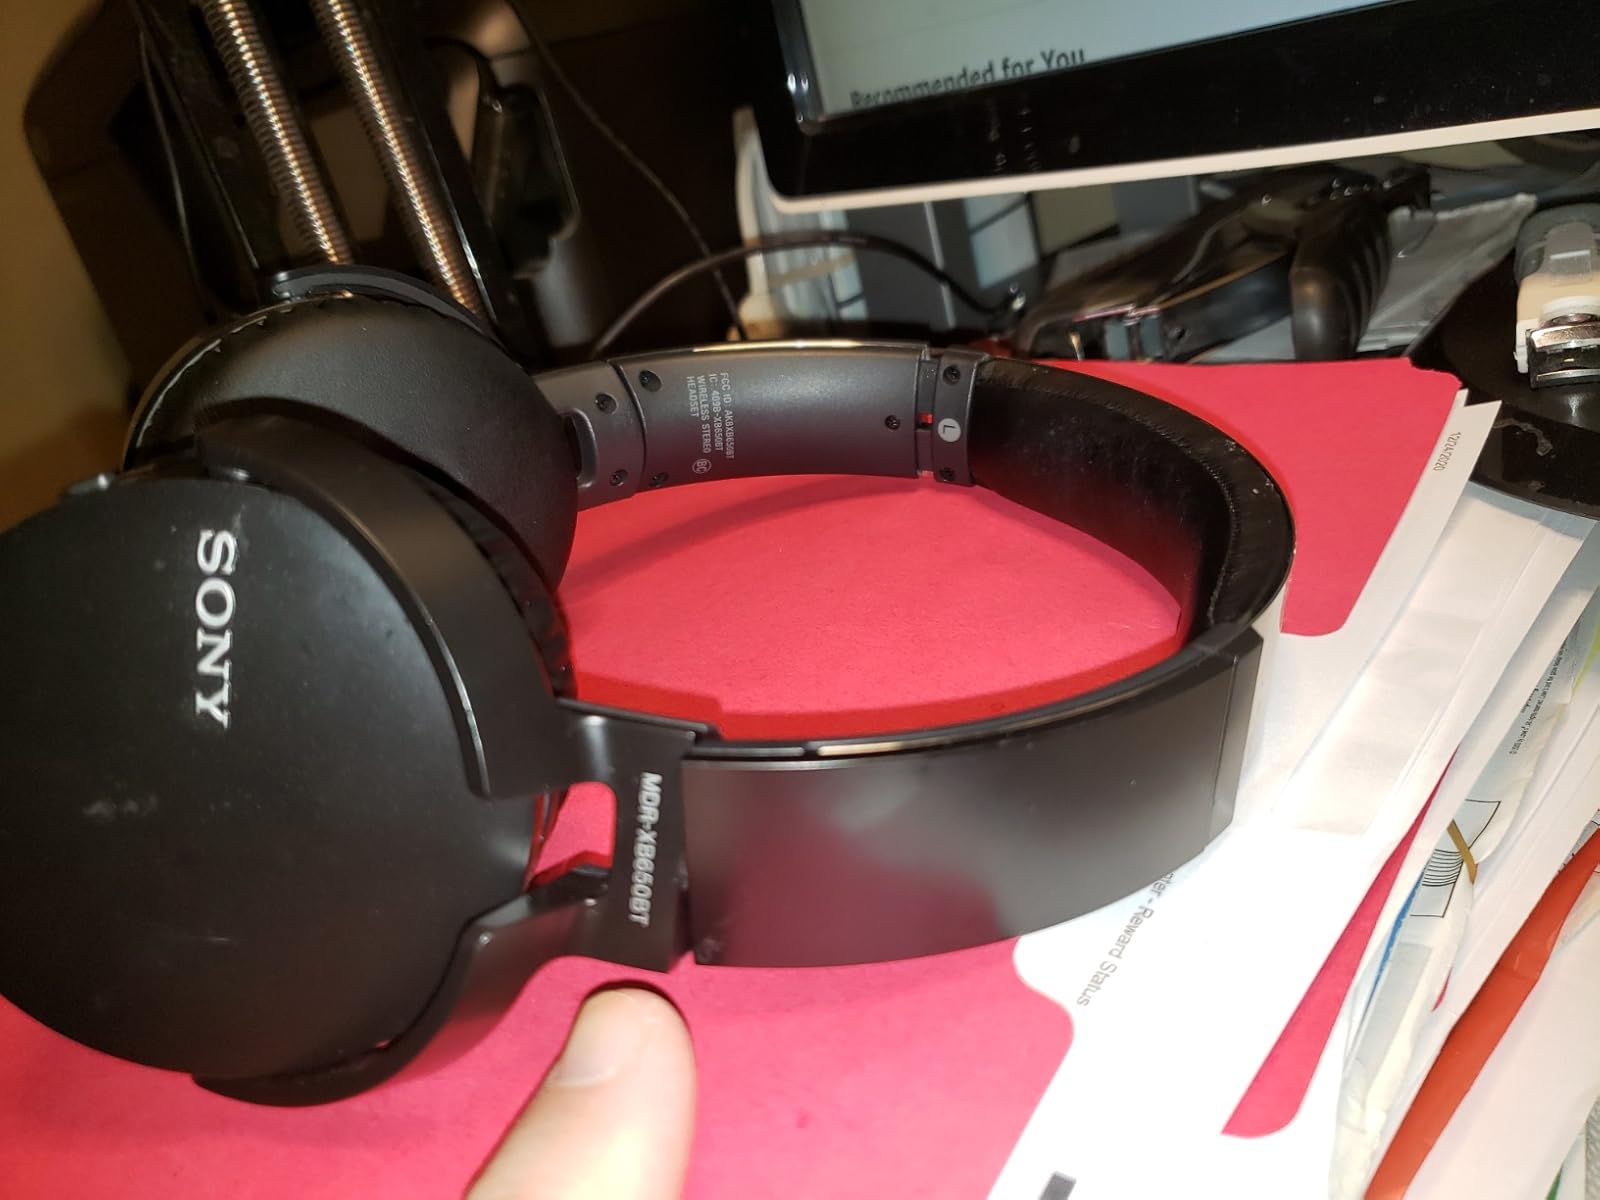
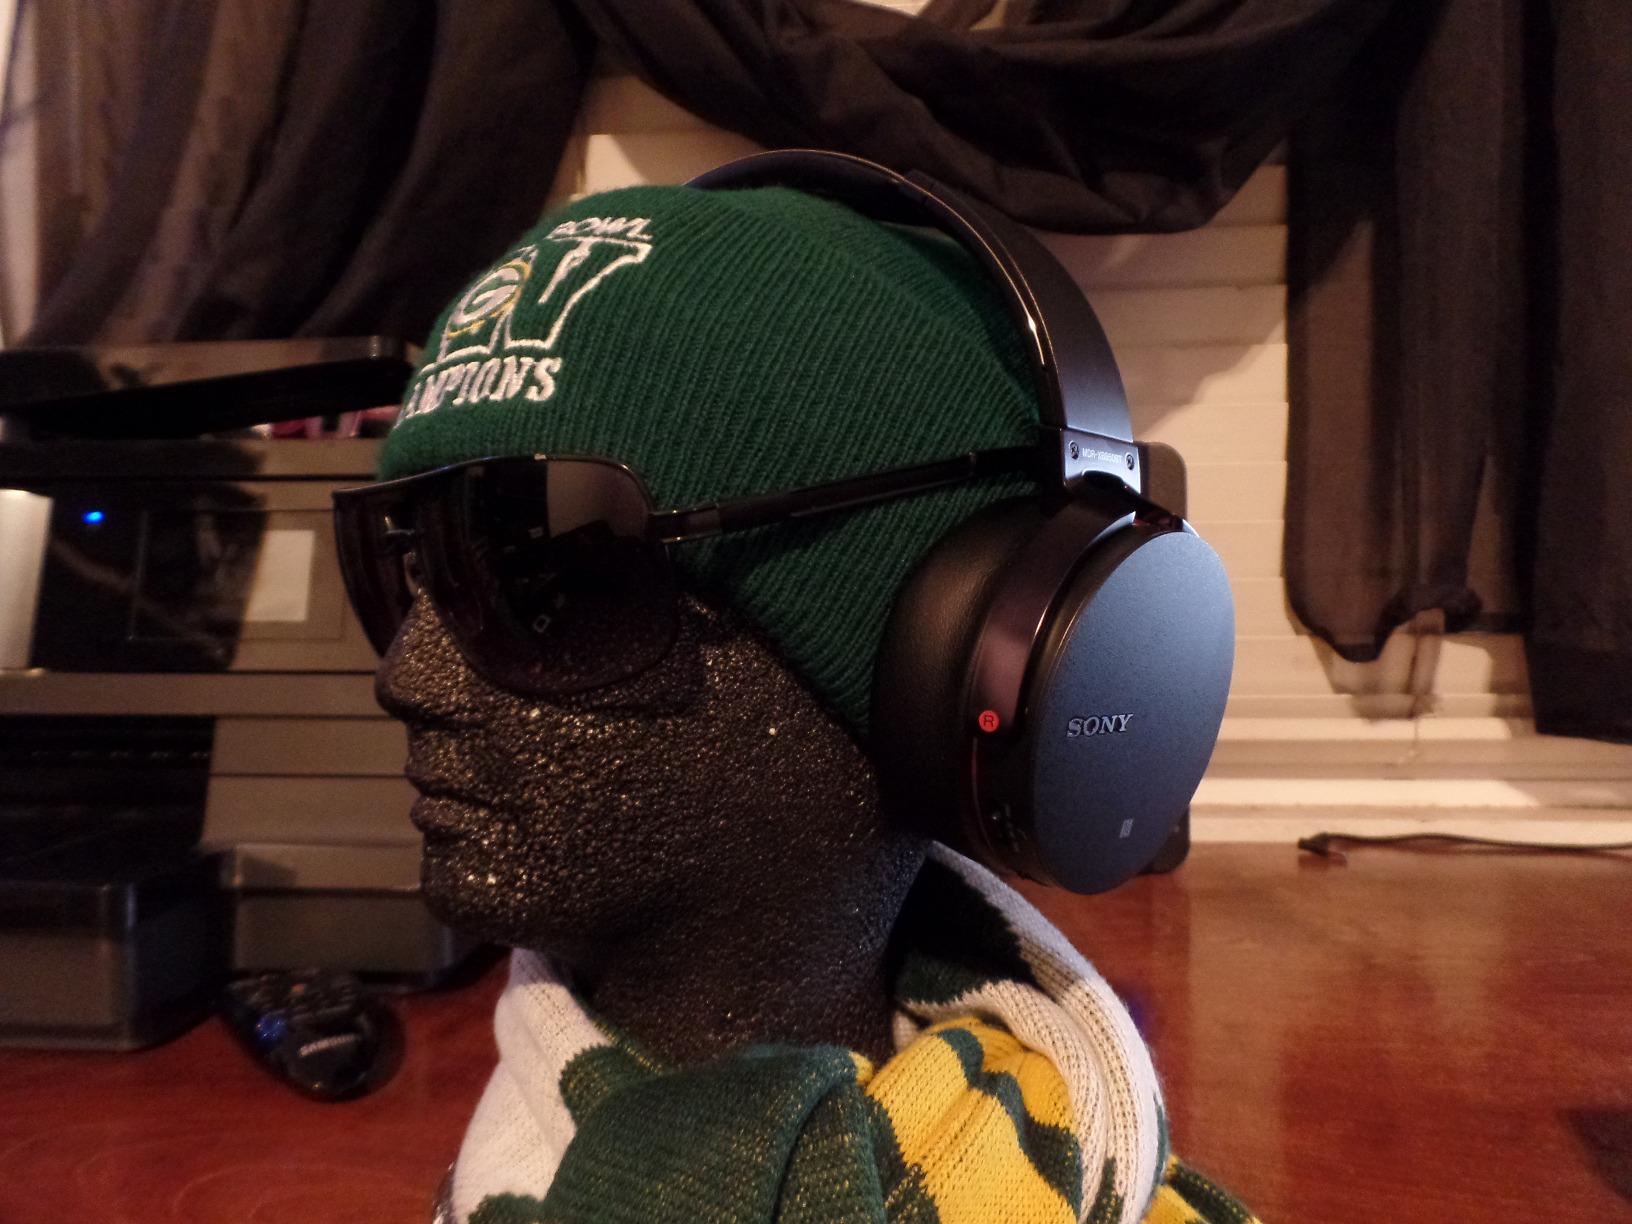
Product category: headphones
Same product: no